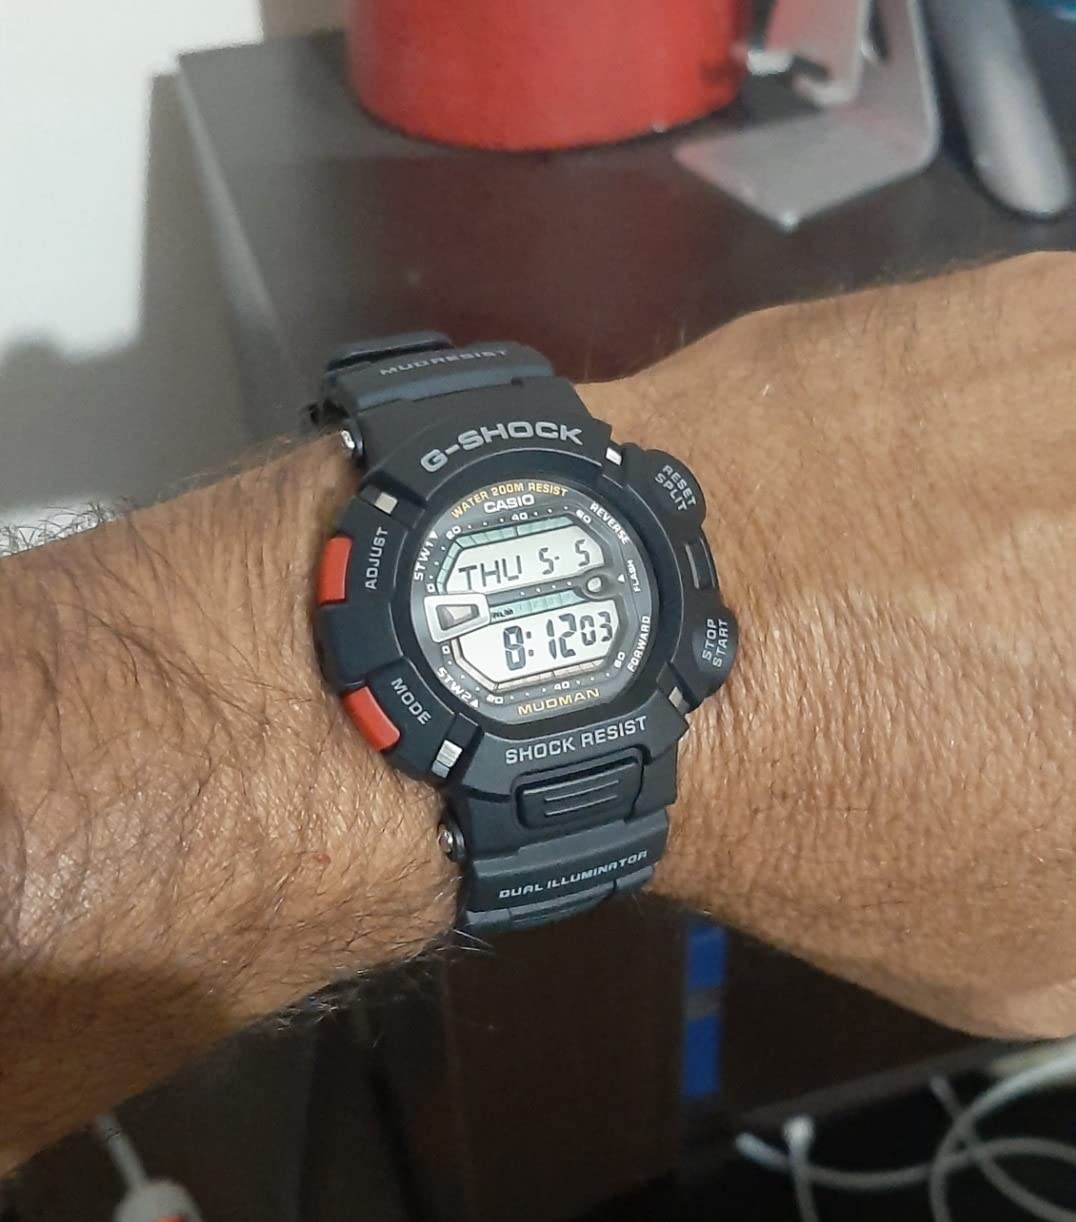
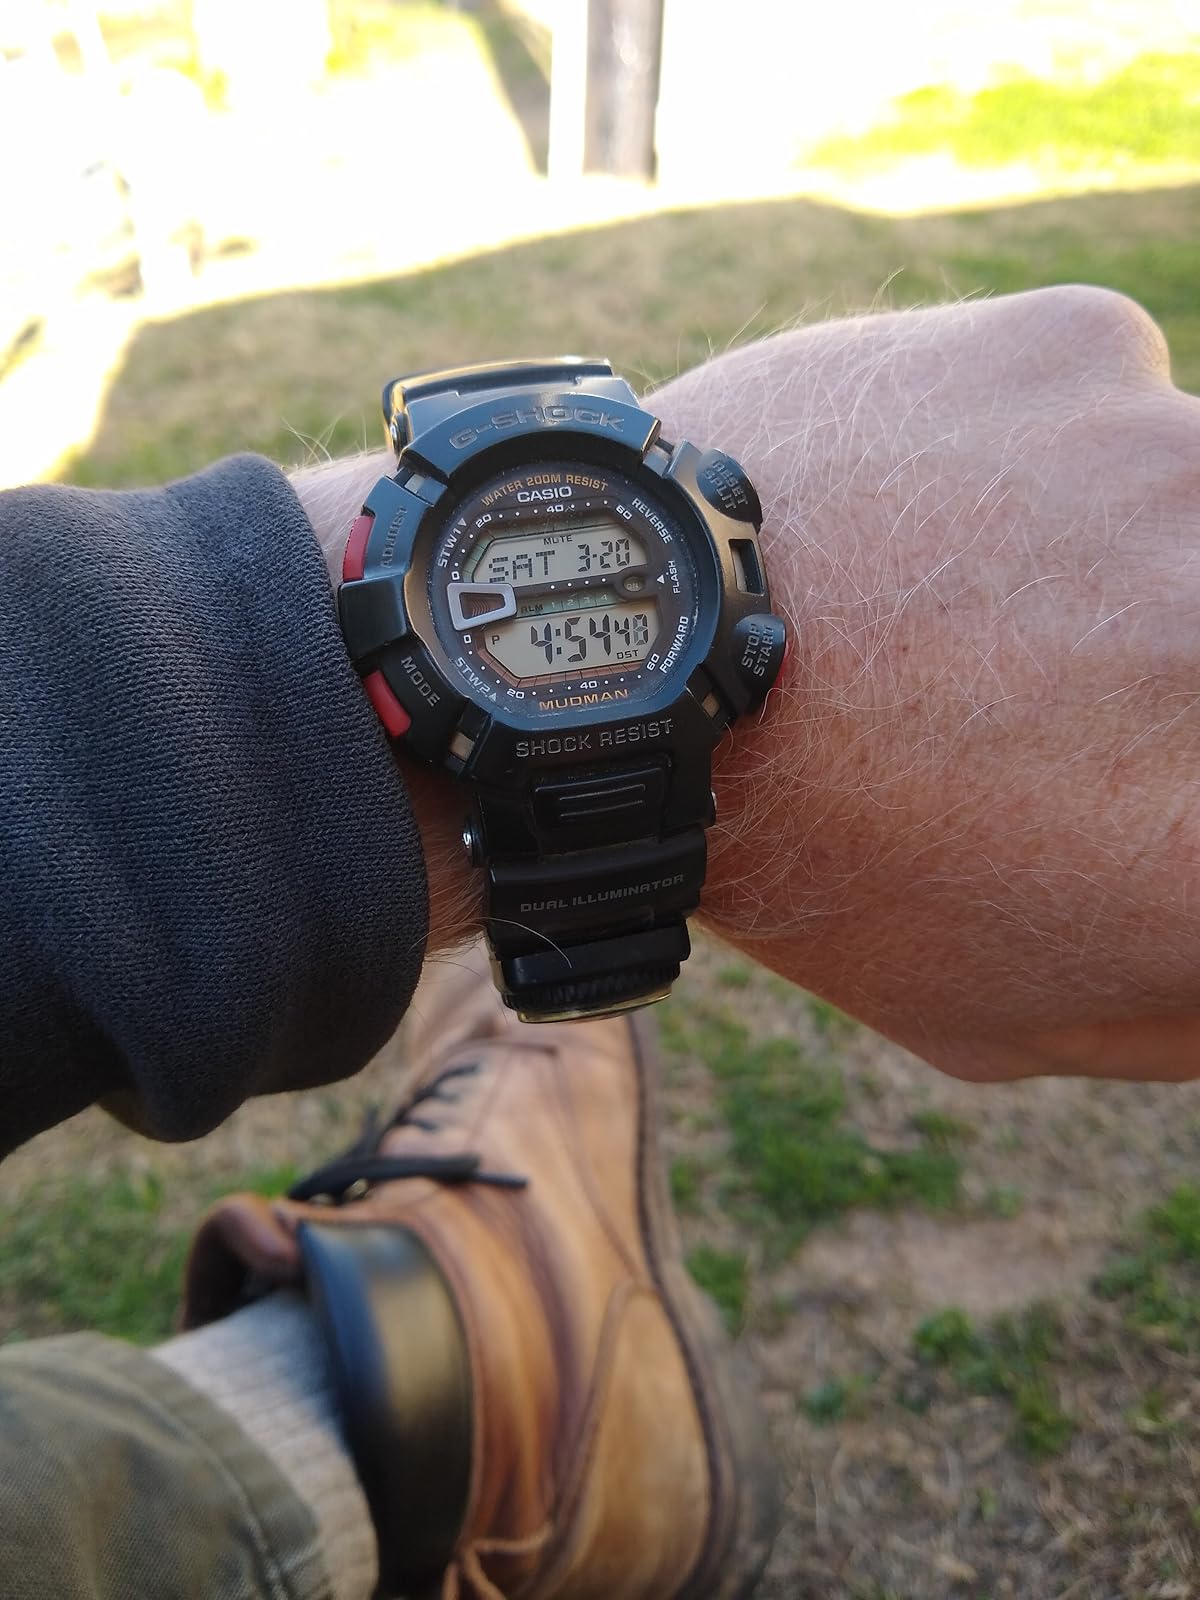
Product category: accessories_watch
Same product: yes